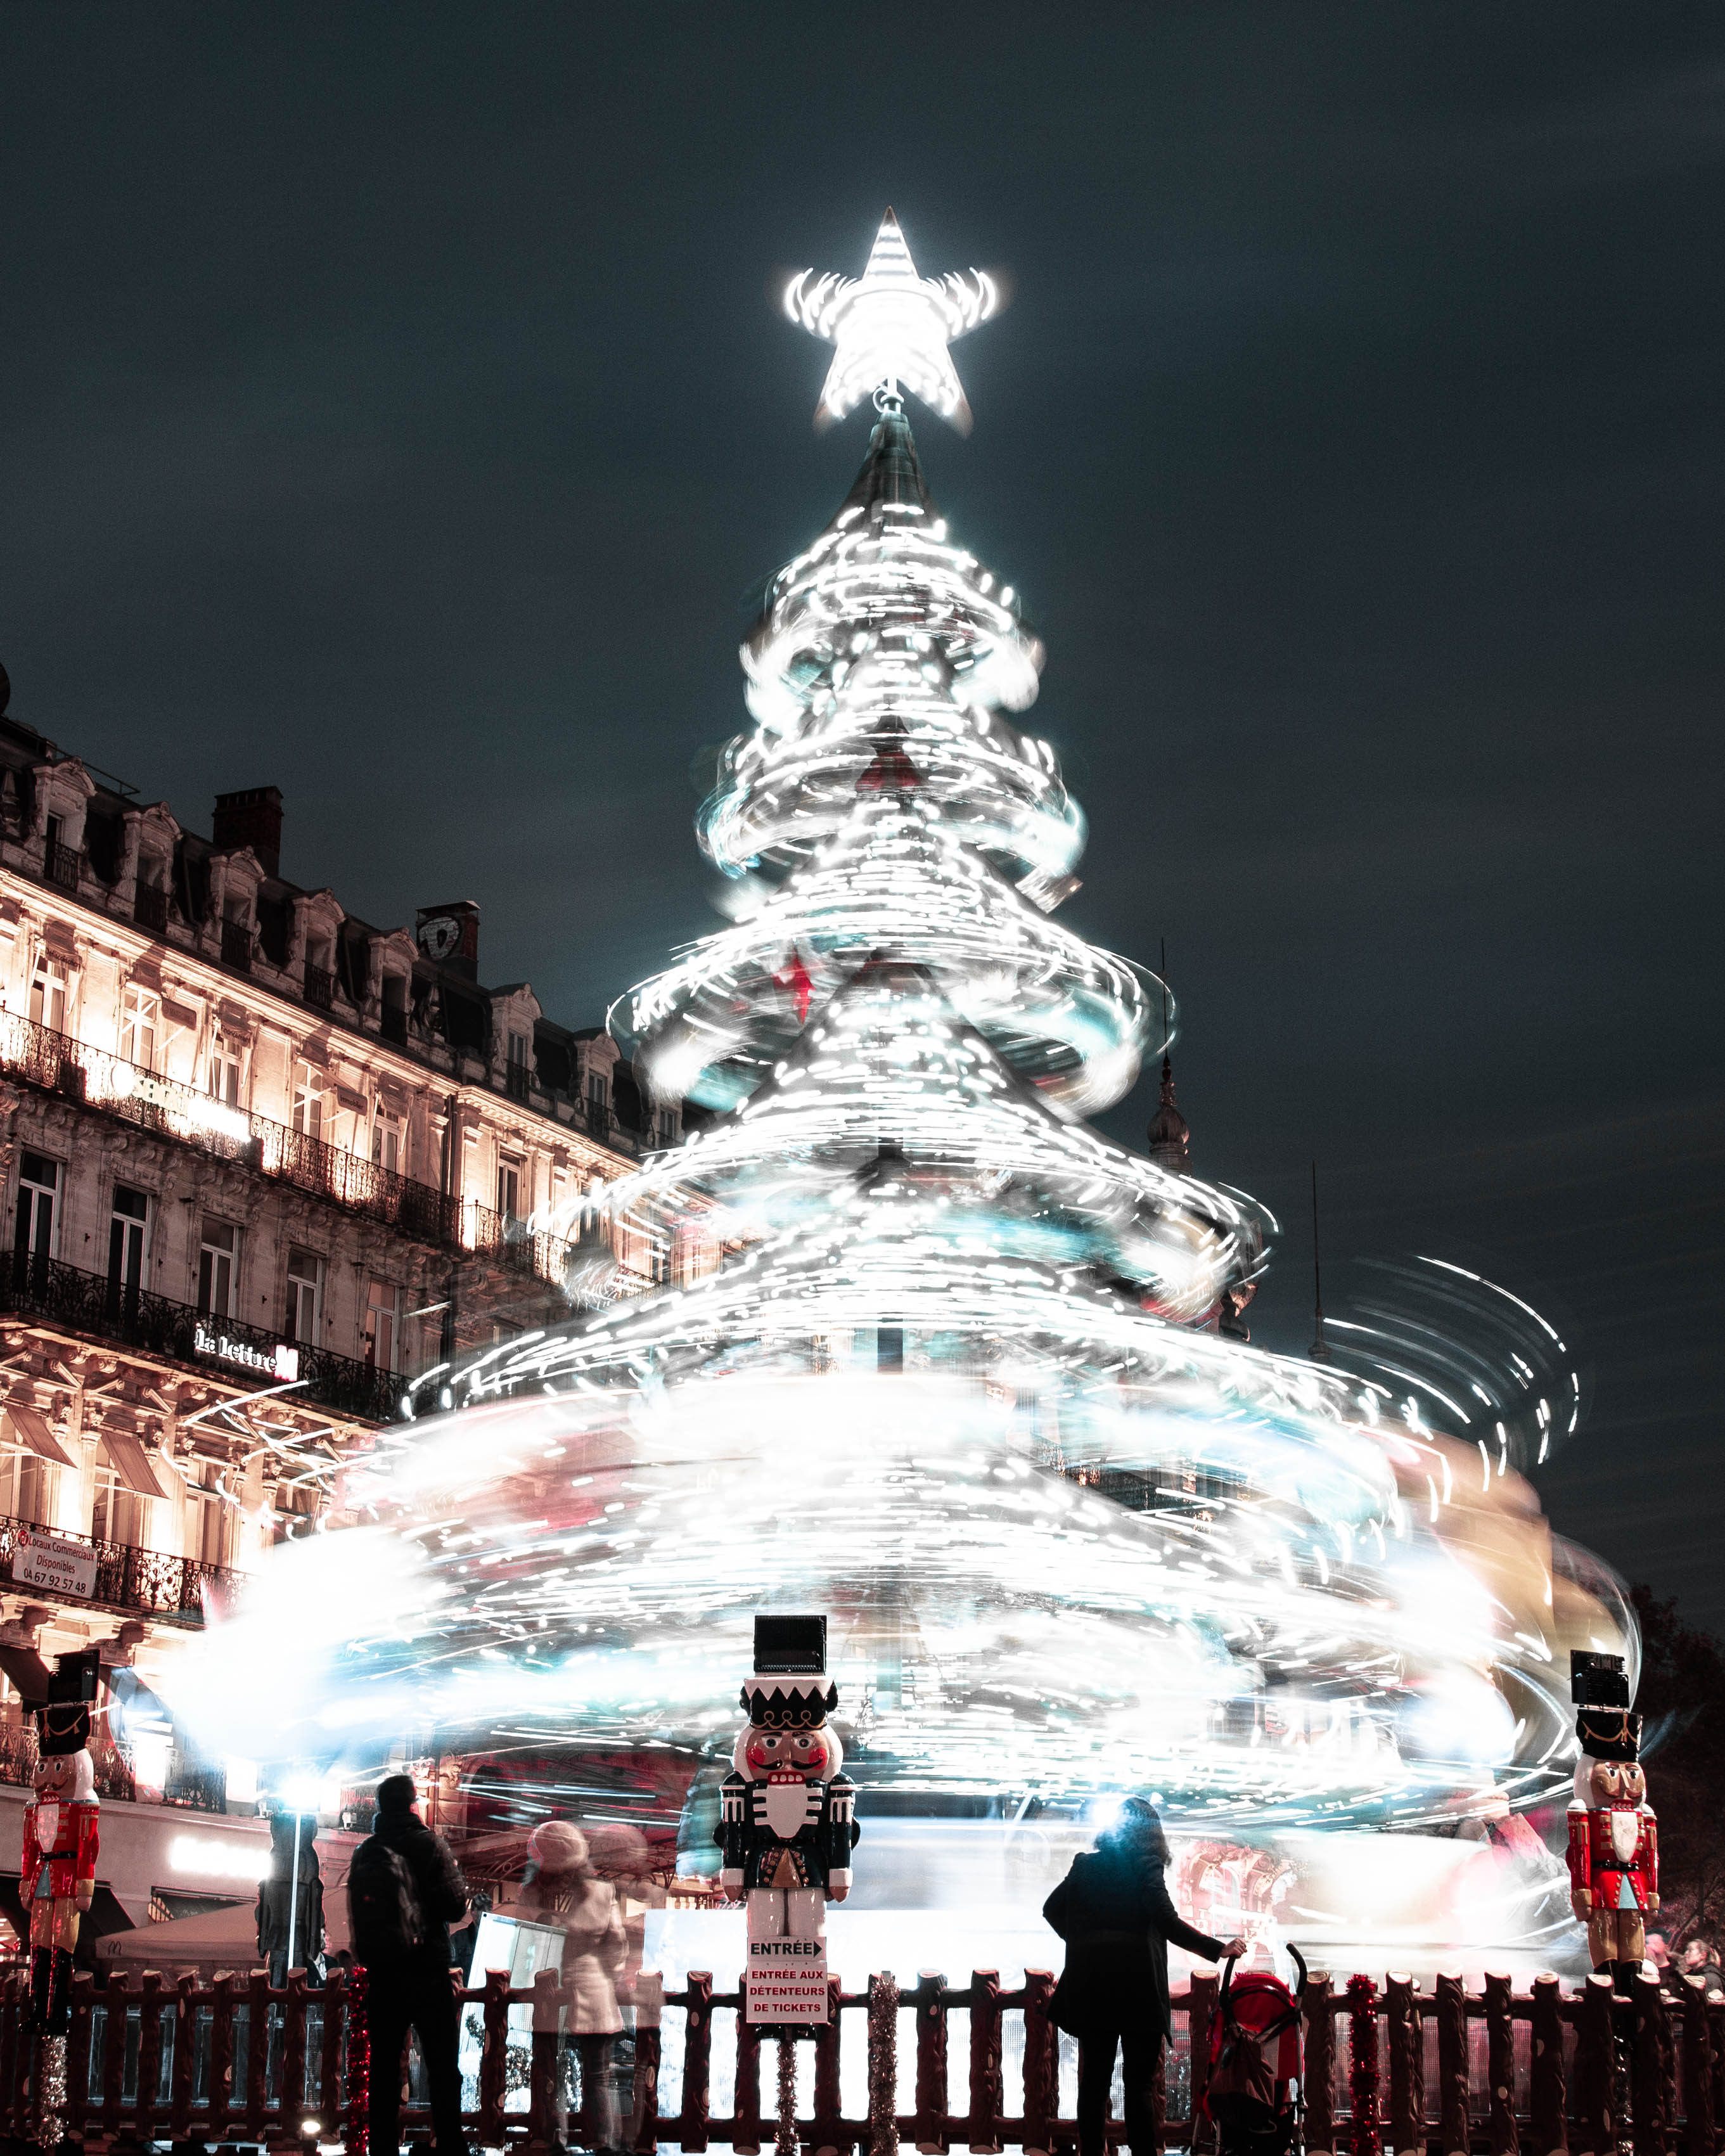
christmas tree, tree, landmark, christmas decoration, sky, architecture, lighting, public space, christmas, night, woody plant, christmas lights, interior design, city, tradition, pine family, plant, winter, fir, pine, metropolis, christmas eve, conifer, fete, tourism, building, christmas ornament, light fixture, town square, world, tower, tourist attraction